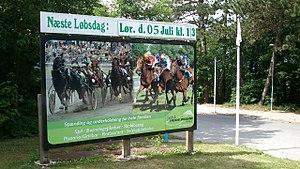
Le trotteur danois est un trotteur élevé au Danemark, surtout influencé par le trotteur américain. Sélectionné sur performances, le trotteur danois correspond davantage à un élevage organisé de trotteurs au Danemark, qu'à une race véritable. Il compte de célèbres représentants, dont Tarok.